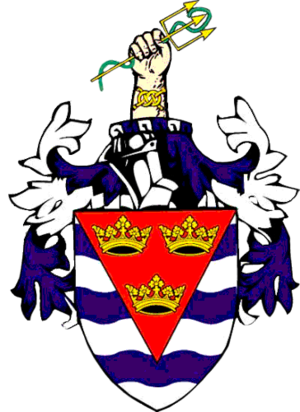
L'Isle of Ely est la région historique qui entoure la ville d'Ely. La région se trouve actuellement dans le Cambridgeshire en Angleterre mais constituait un comté à elle seule pendant longtemps.